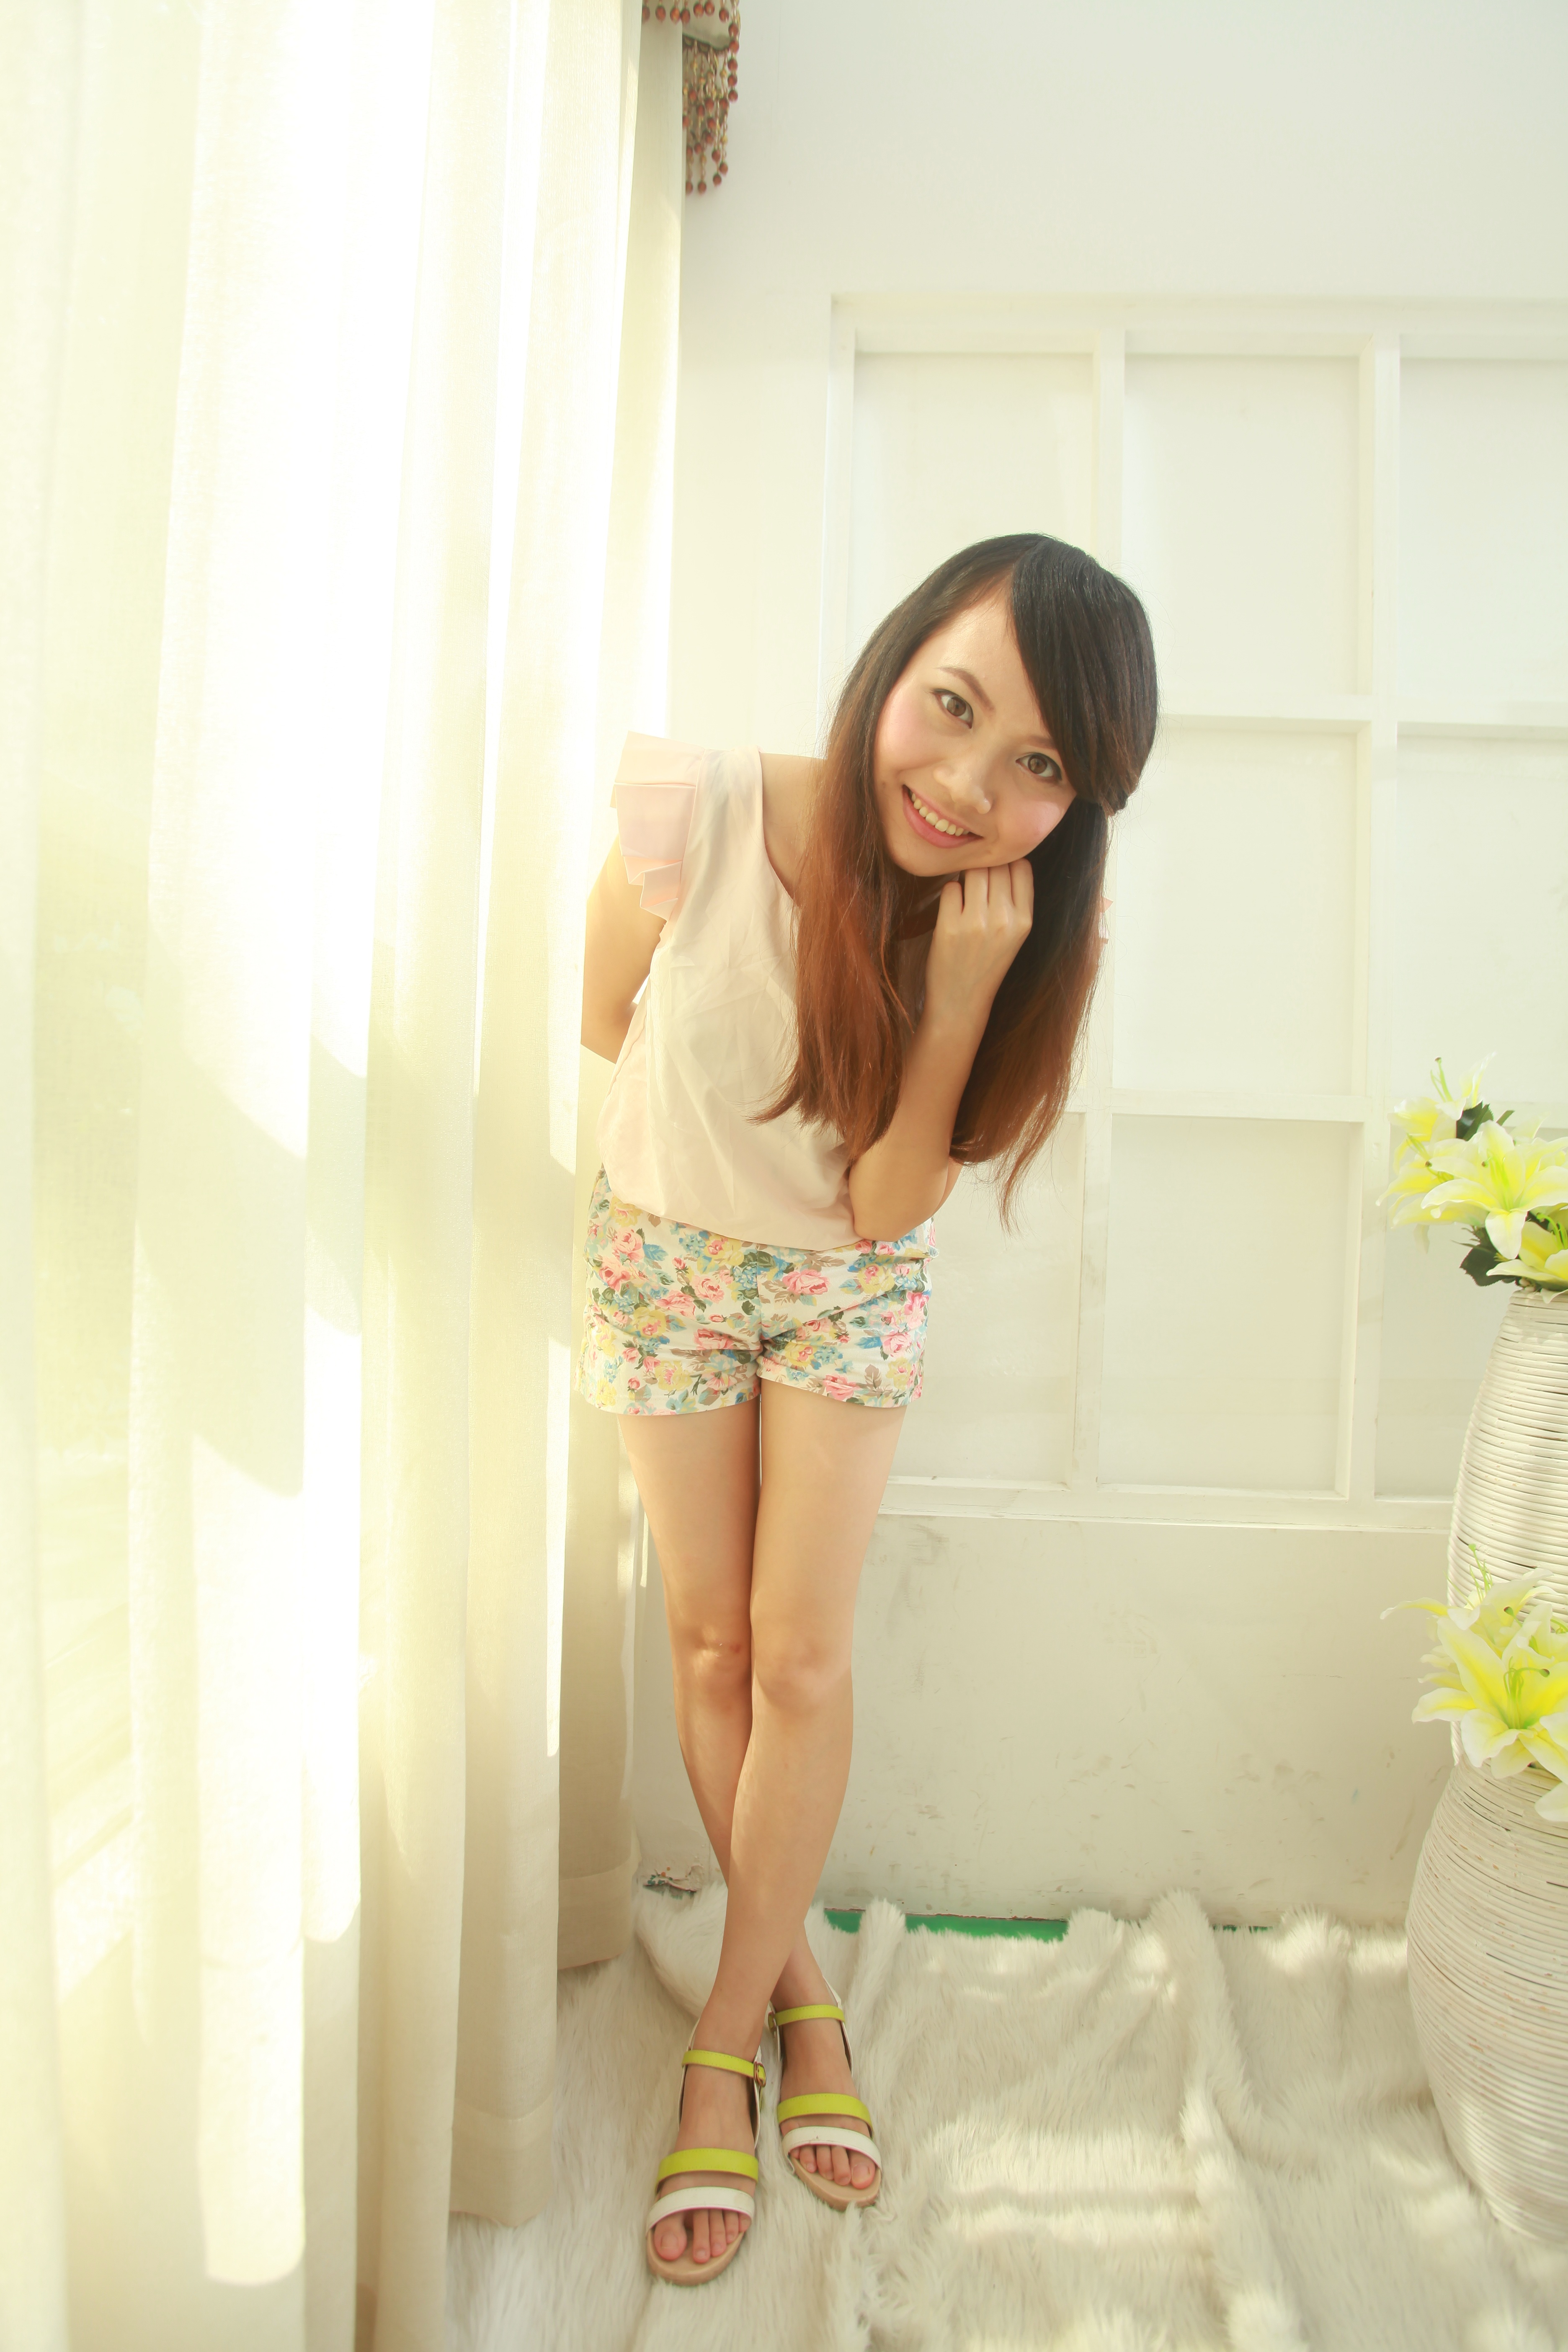
hand, hair, white, photography, leg, finger, fresh, clothing, hairstyle, long hair, human body, girls, dress, neck, thigh, beautiful, abdomen, photo shoot, undergarment